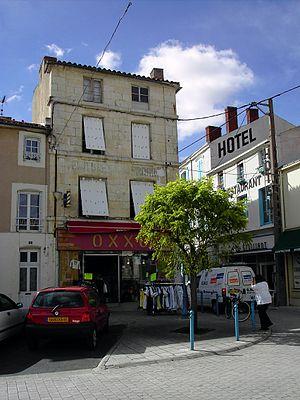
Luçon est une commune du Centre-Ouest de la France, située dans le département de la Vendée en région Pays de la Loire.